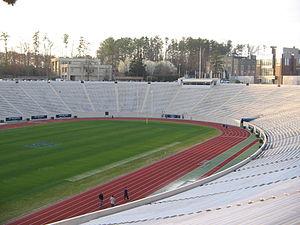
L'université Duke est une université de recherche privée nord-américaine, située à Durham. L'université est nommée d'après la dynastie Duke. Bien que l'université ne fût officiellement fondée qu'en 1924, elle compte parmi les universités les plus renommées du monde. Fréquemment appelée la « Harvard du Sud », Duke est l'université la plus sélective du Sud des États-Unis.